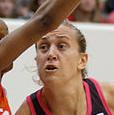
Age: 25